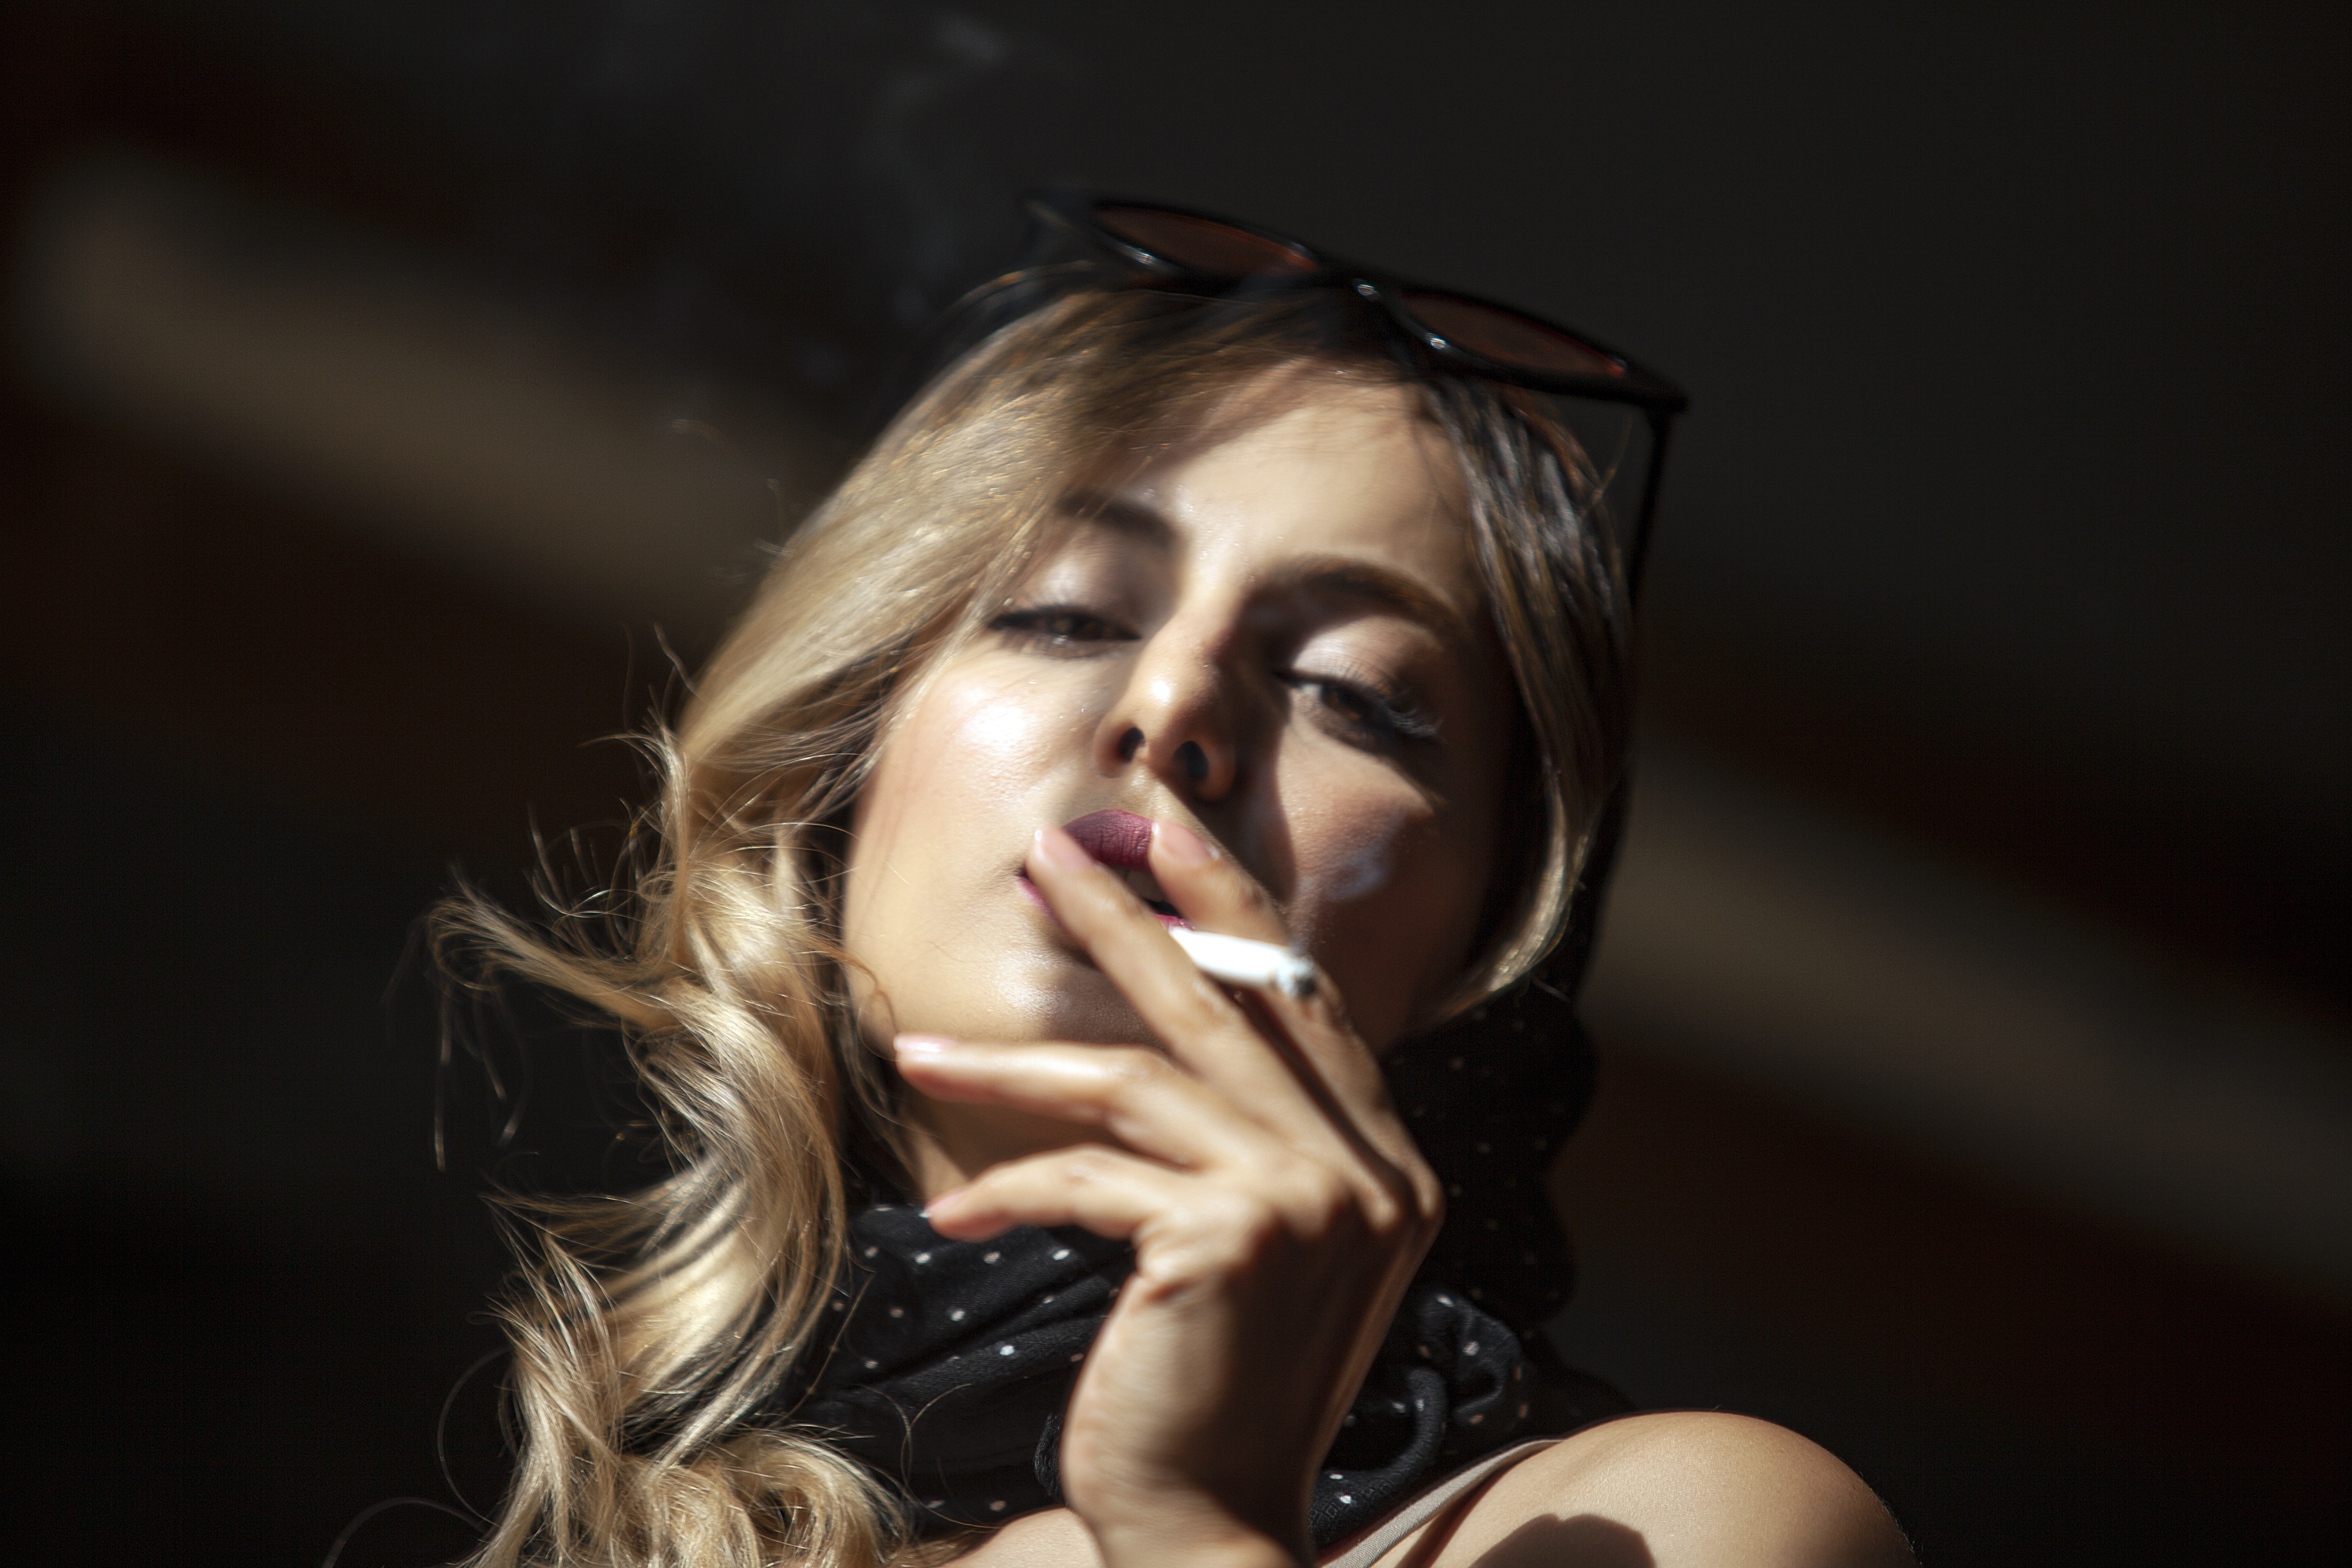
woman, nose, cheek, lip, eyebrow, eyelash, mouth, flash photography, gesture, happy, music artist, entertainment, audio equipment, layered hair, black hair, performing arts, eyewear, long hair, jewellery, event, Step cutting, singing, singer, nail, darkness, brown hair, musician, fun, music, performance, portrait photography, fashion accessory, portrait, laugh, photo shoot, pop music